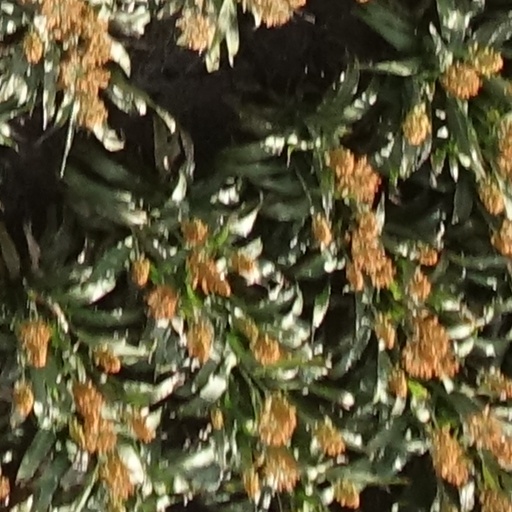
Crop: sorghum